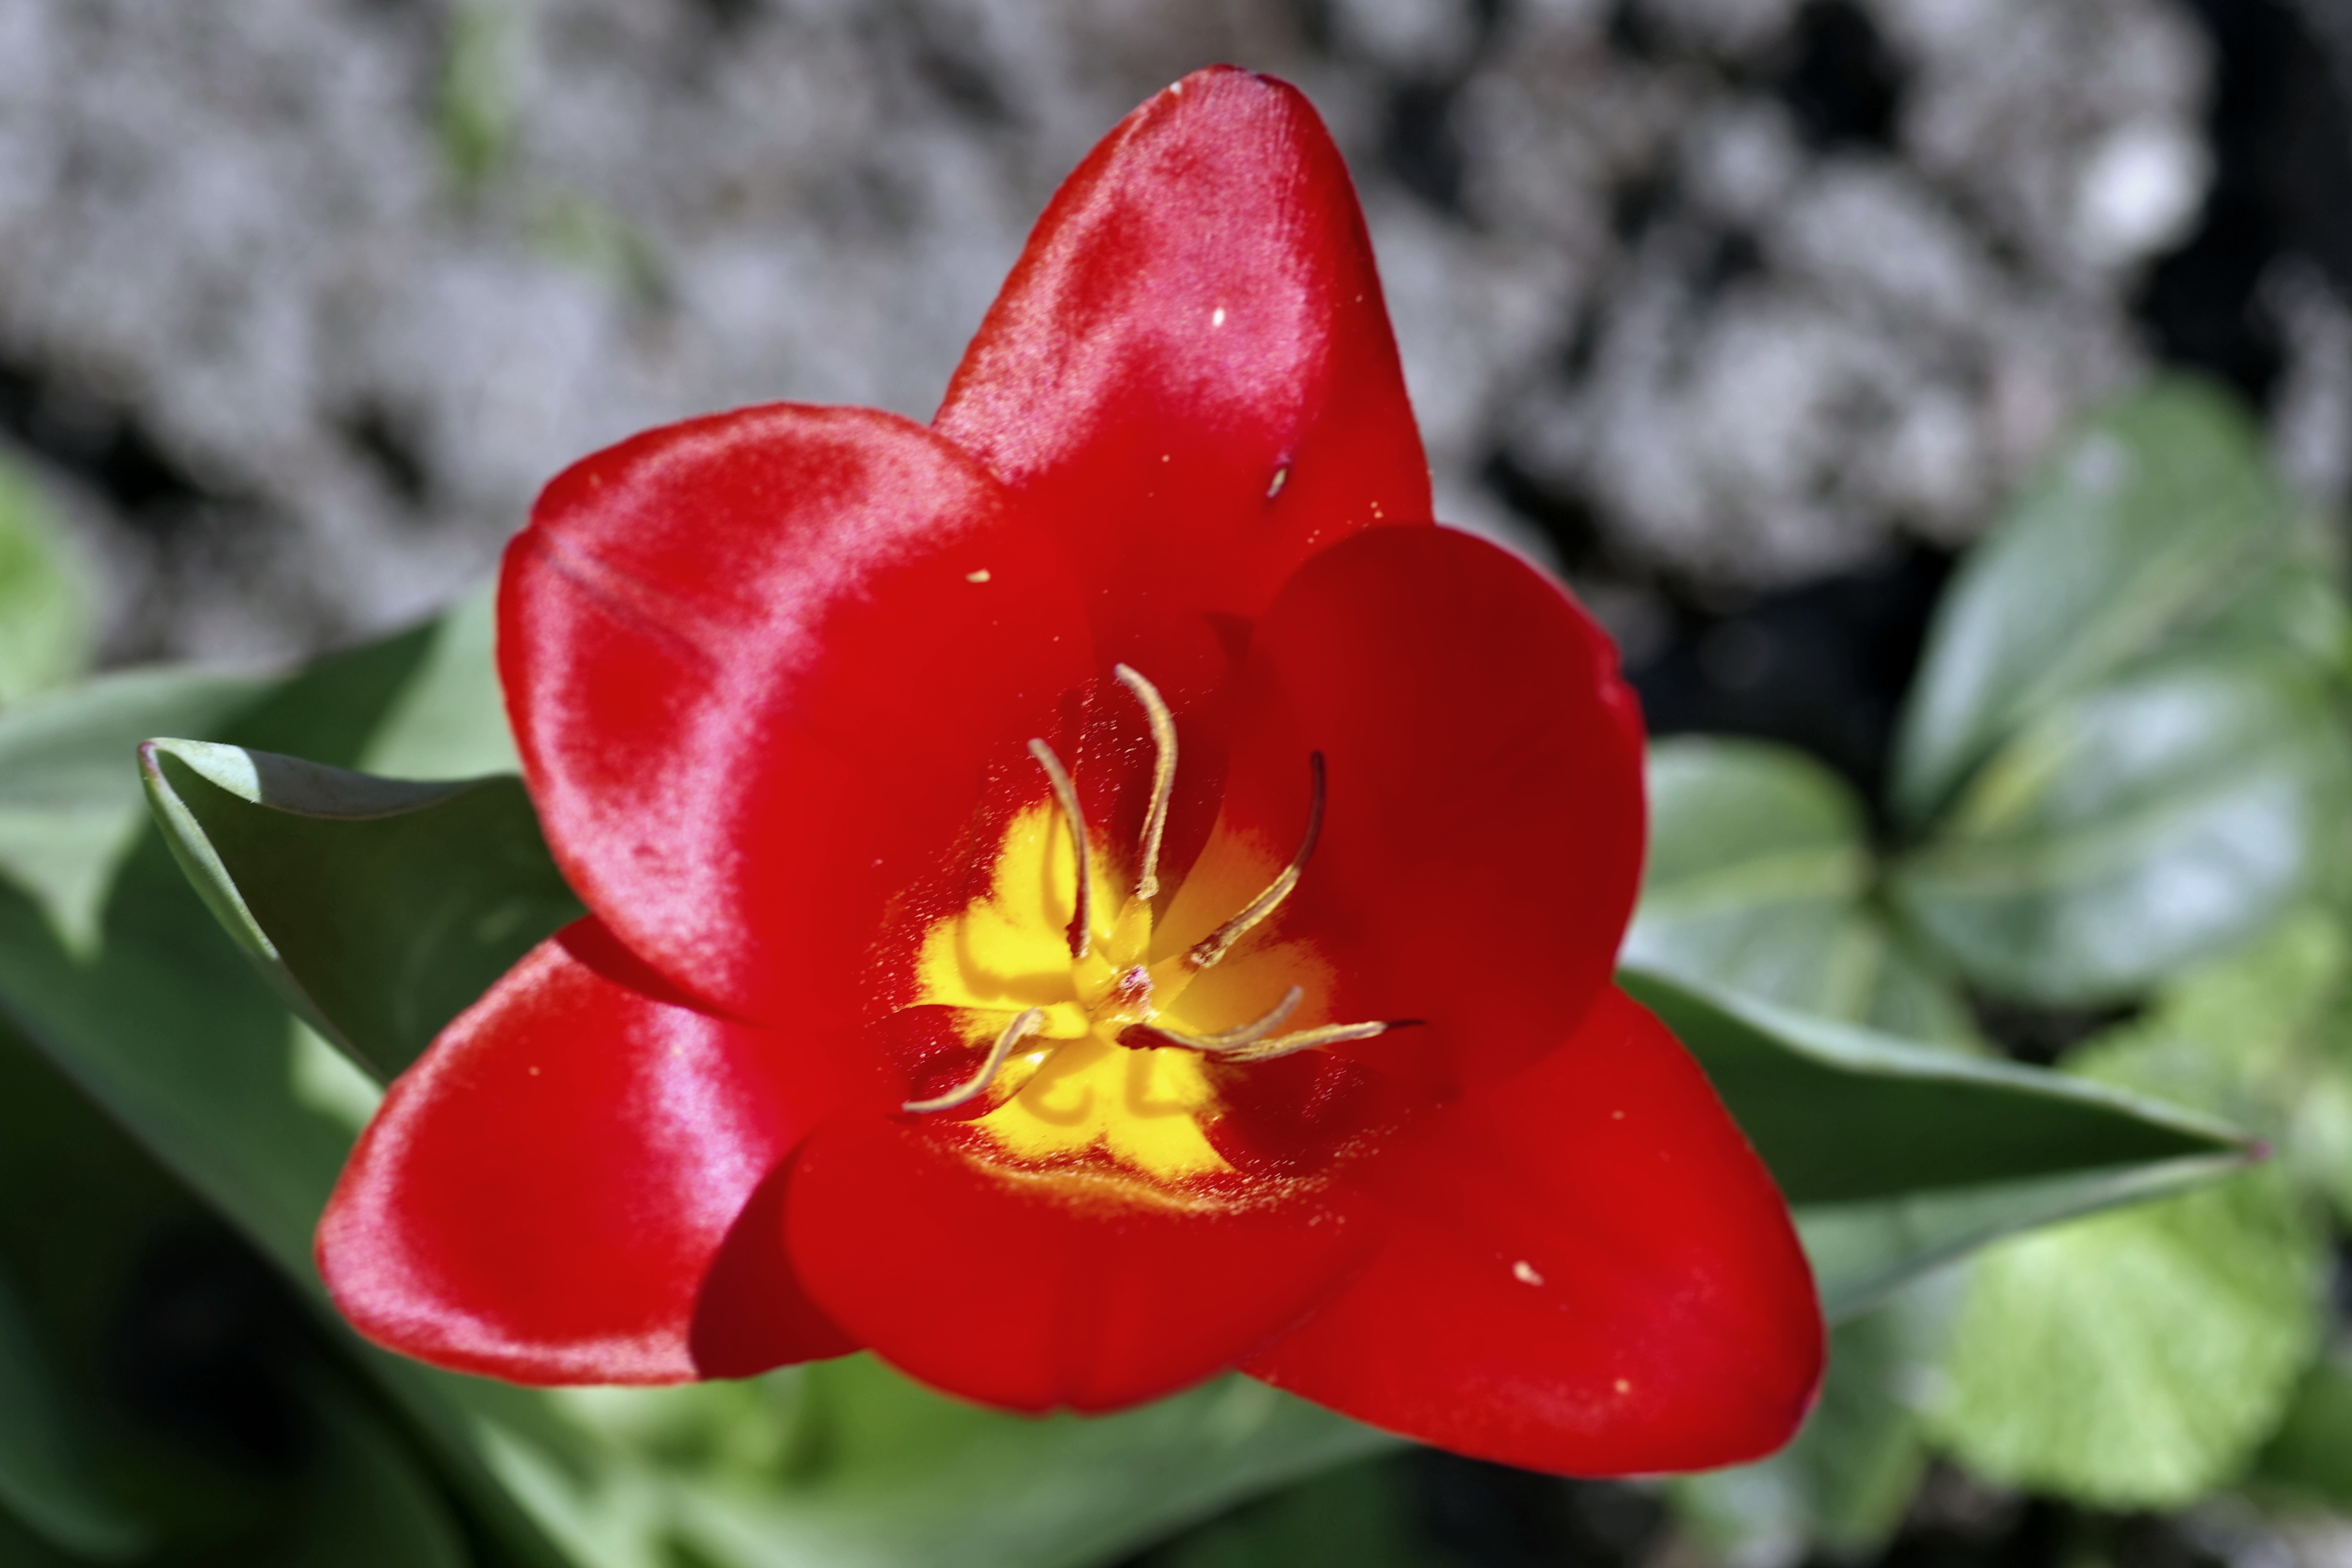
blossom, plant, flower, petal, cup, tulip, spring, red, botany, yellow, garden, flora, flowers, shiny, stamens, macro photography, the interior of the, flowering plant, the petals, jagged tulip, land plant, rabatka